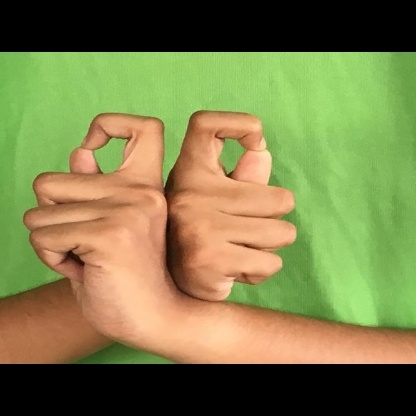
Mudra: Berunda